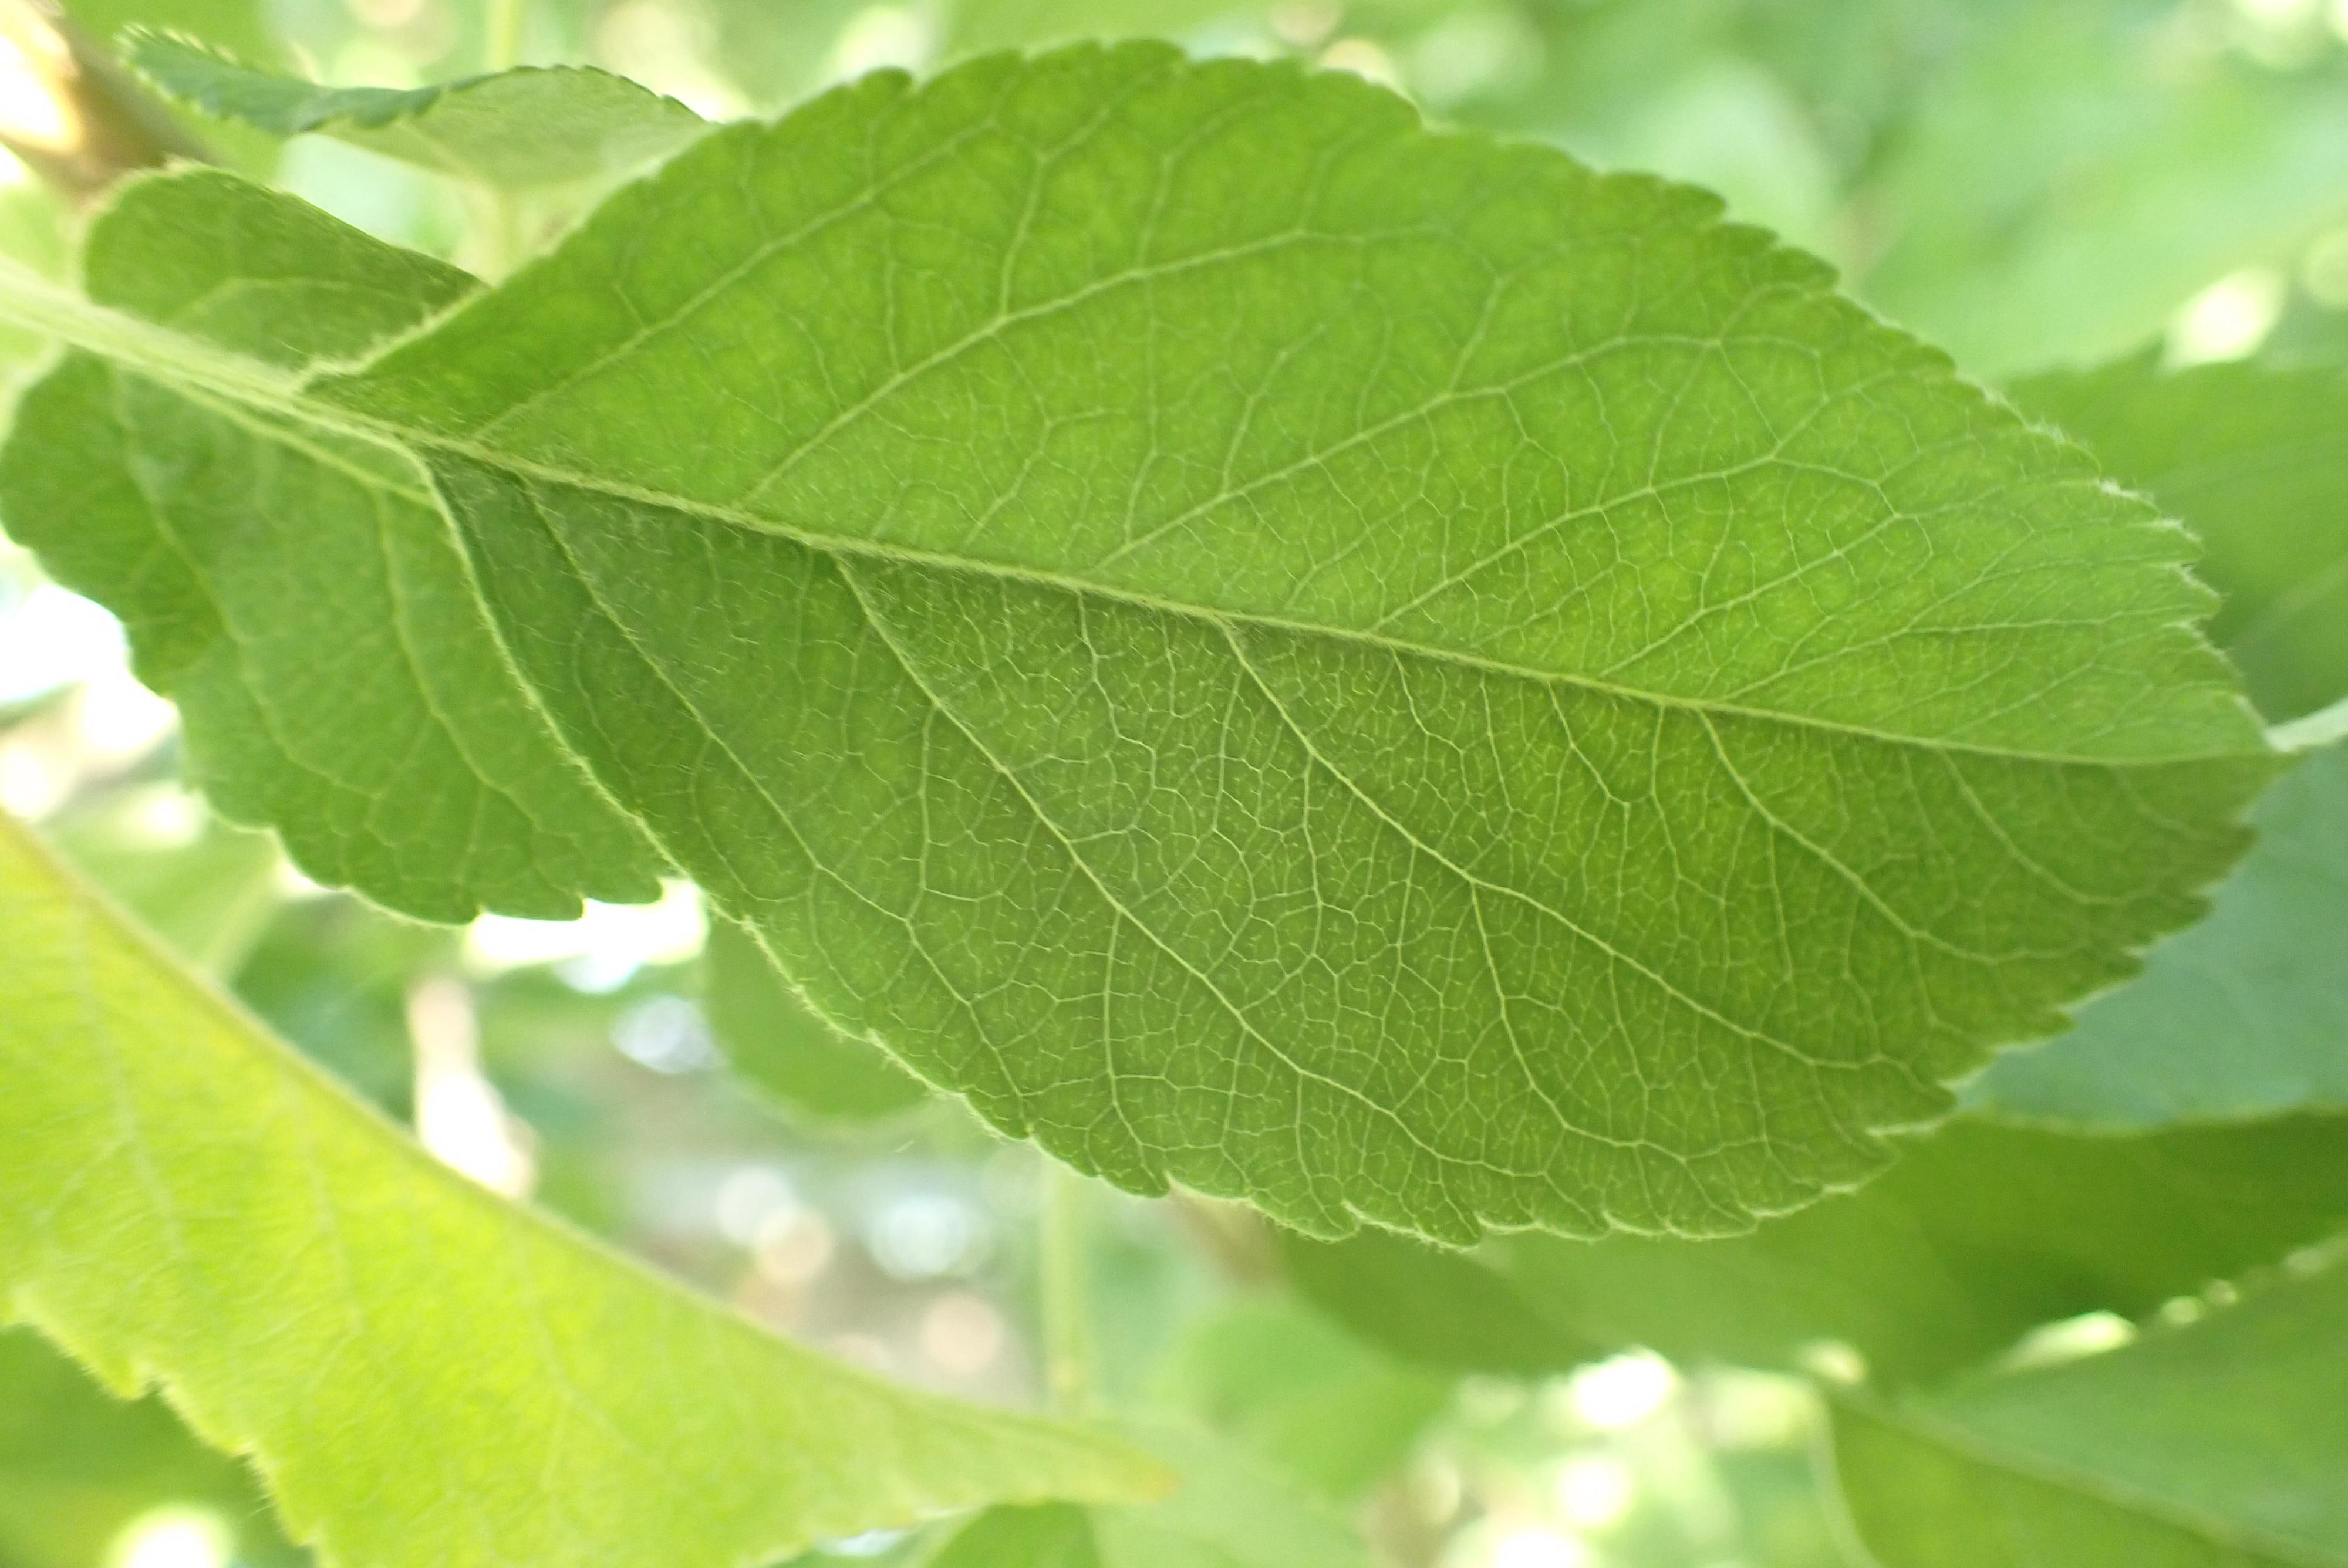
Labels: healthy